Roman ruins of Milreu

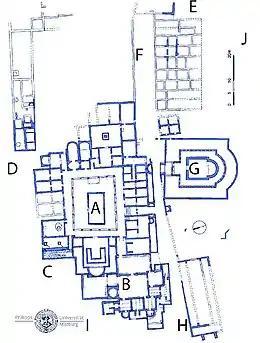
Map of the urban area of Milreu. Description: A - Residencial building; B - Thermae; C - Olive oil mills; D - Wine House; E - Mausoleum; F - Workers's dwellings; G - Temple; H - Commercial Building; I - Gardened area

The house was reorganized at the end of the 3rd century around a large central peristyle so that columns surrounded an open courtyard with garden and thermae. The 4th century entrance of the villa was monumental, the peristyle and baths having been embellished with mosaics representing marine fauna. To the south stood an imposing building of worship to an aquatic deity, that in the following century would be transformed into a Paleochristan temple.